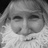
Emotion: happy